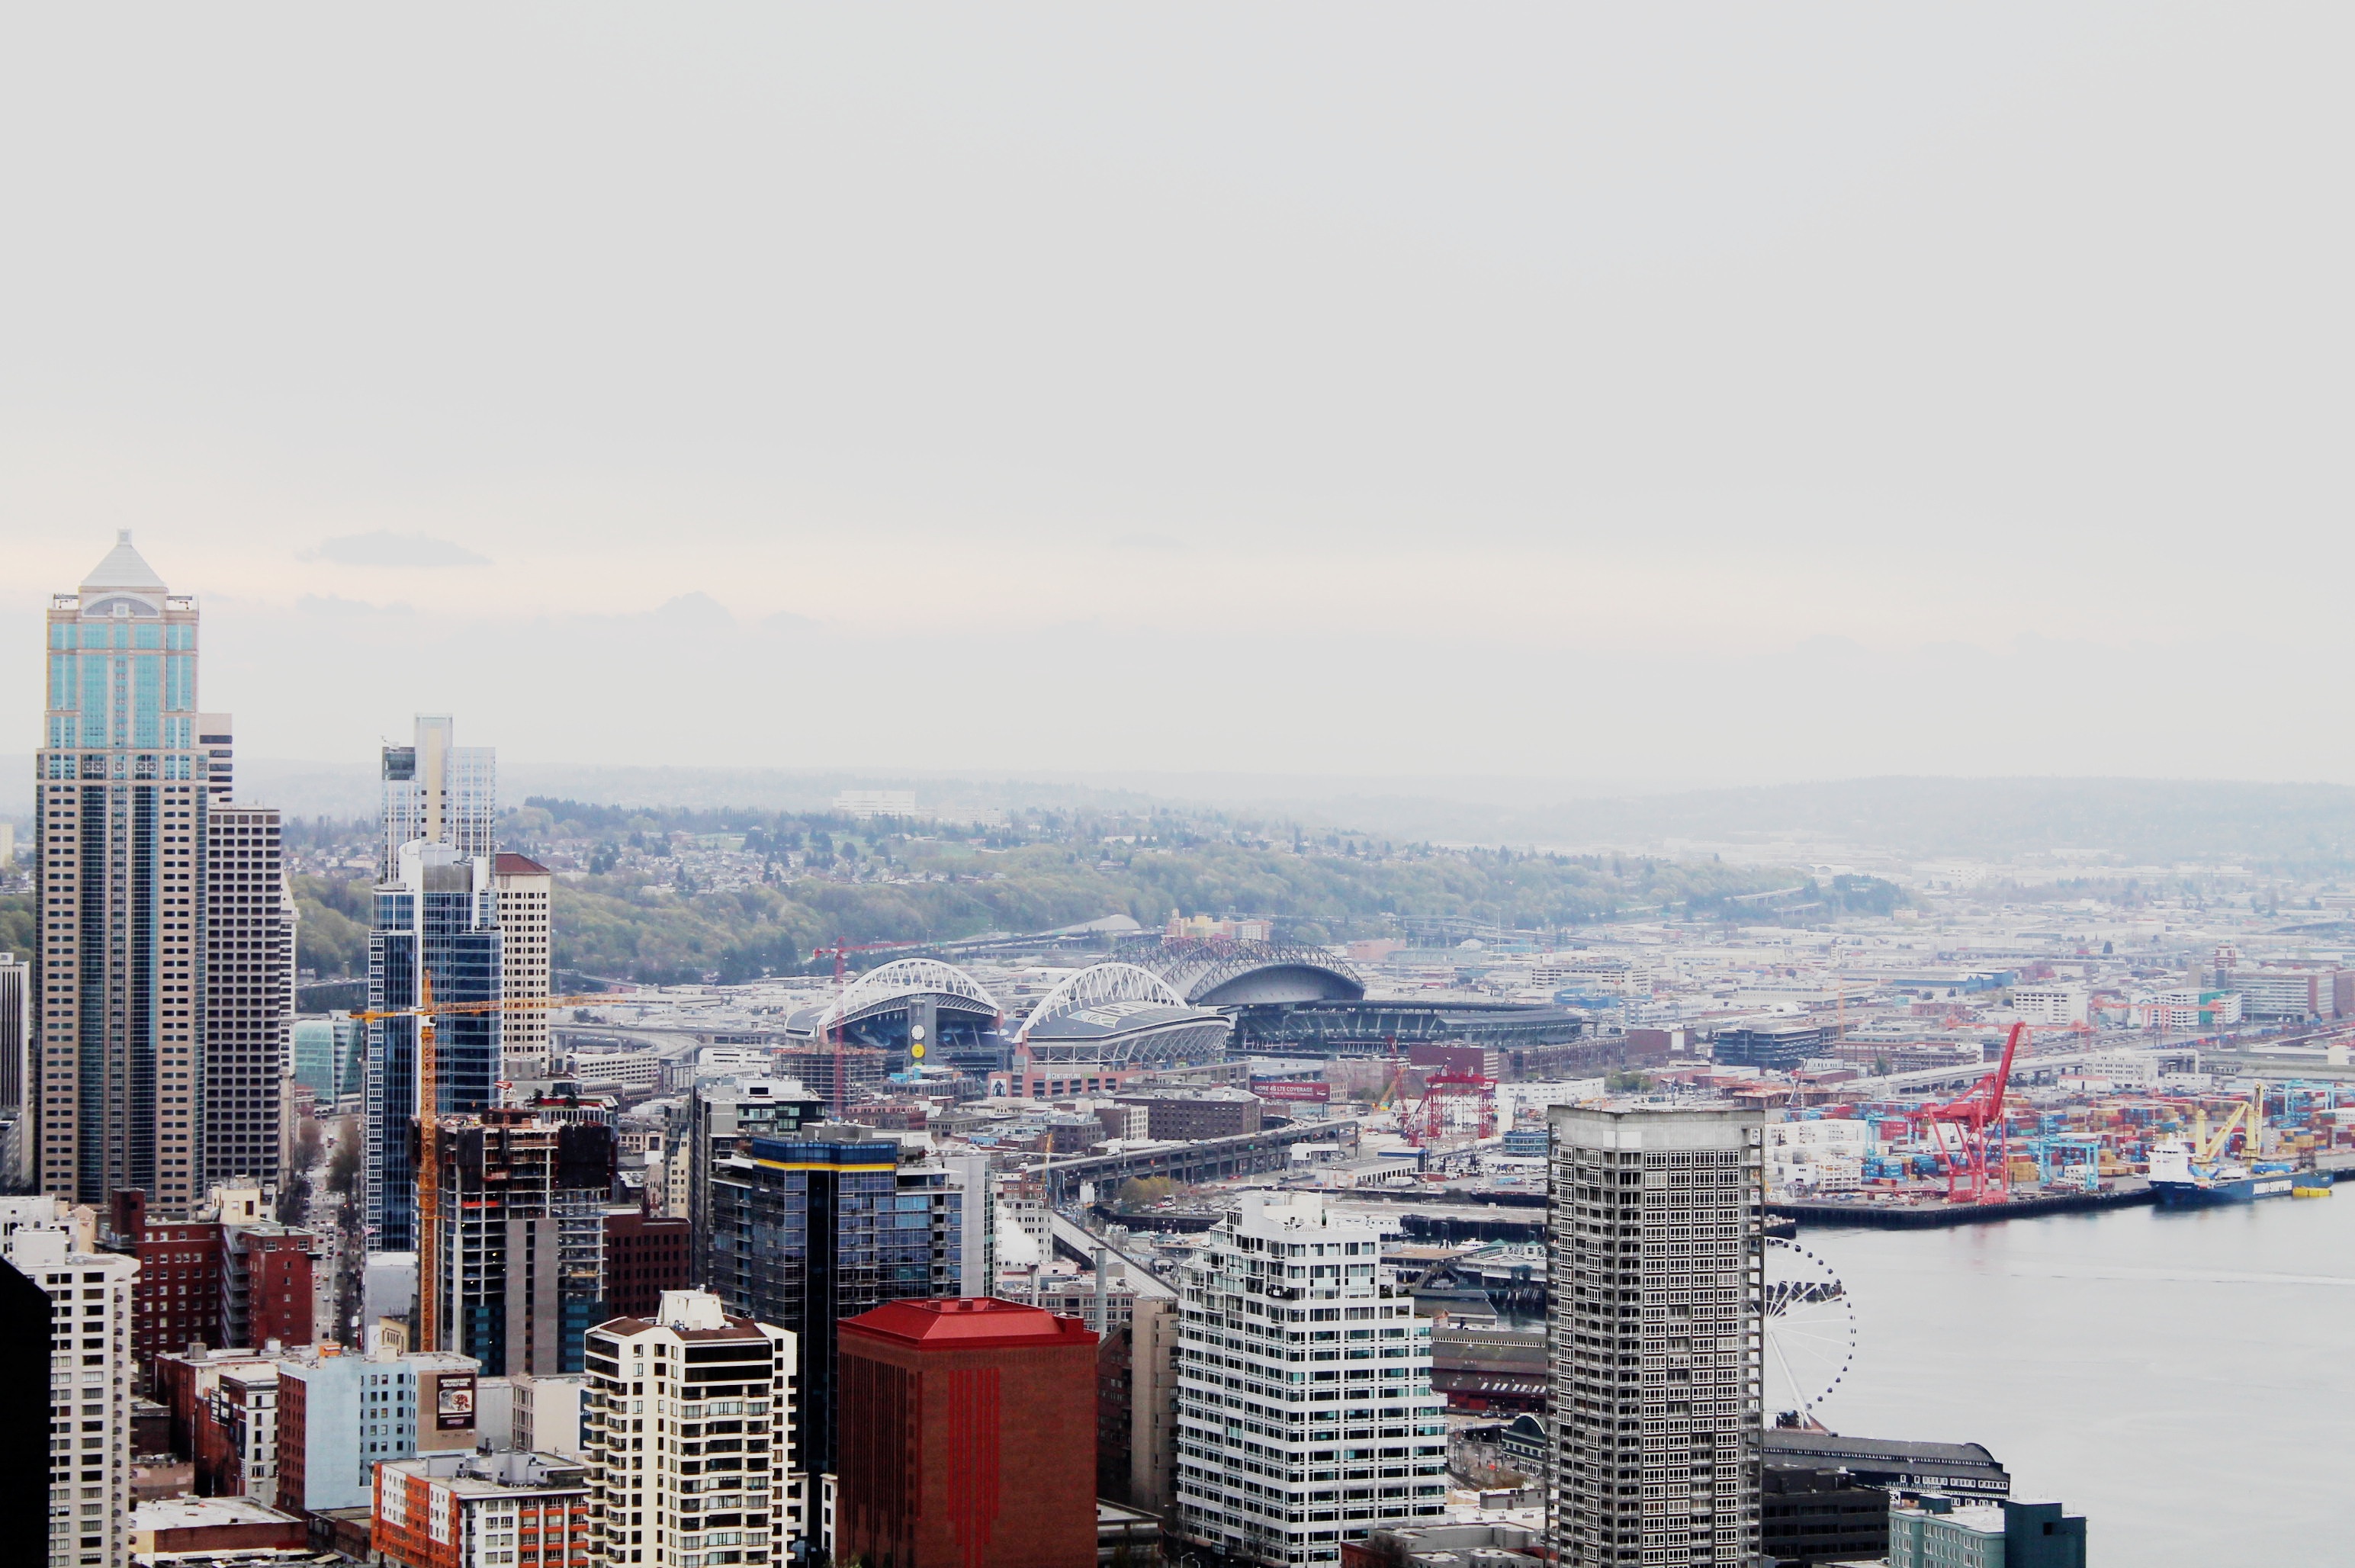
horizon, skyline, city, skyscraper, cityscape, downtown, tower, landmark, tower block, metropolis, urban area, atmospheric phenomenon, human settlement, atmosphere of earth, metropolitan area